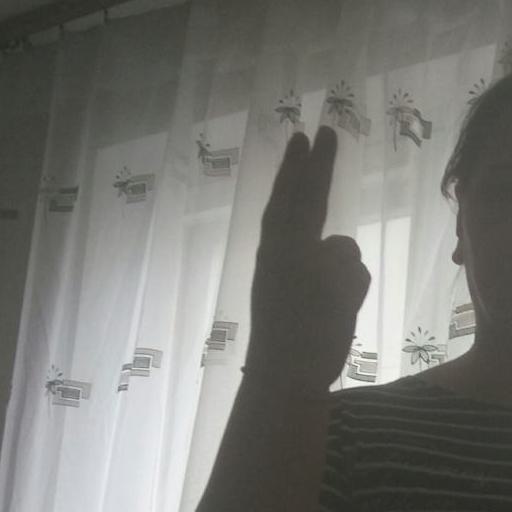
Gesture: two_up_inverted